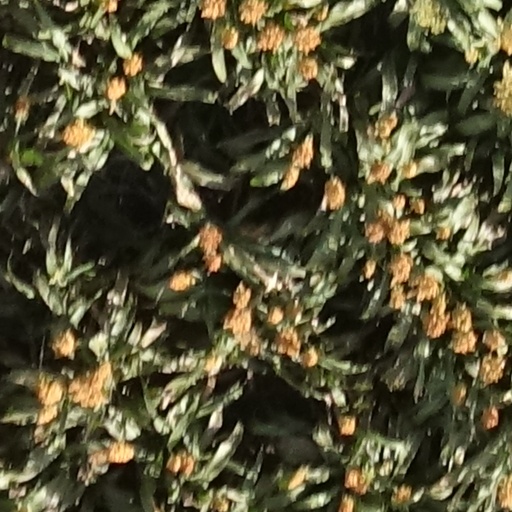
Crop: sorghum